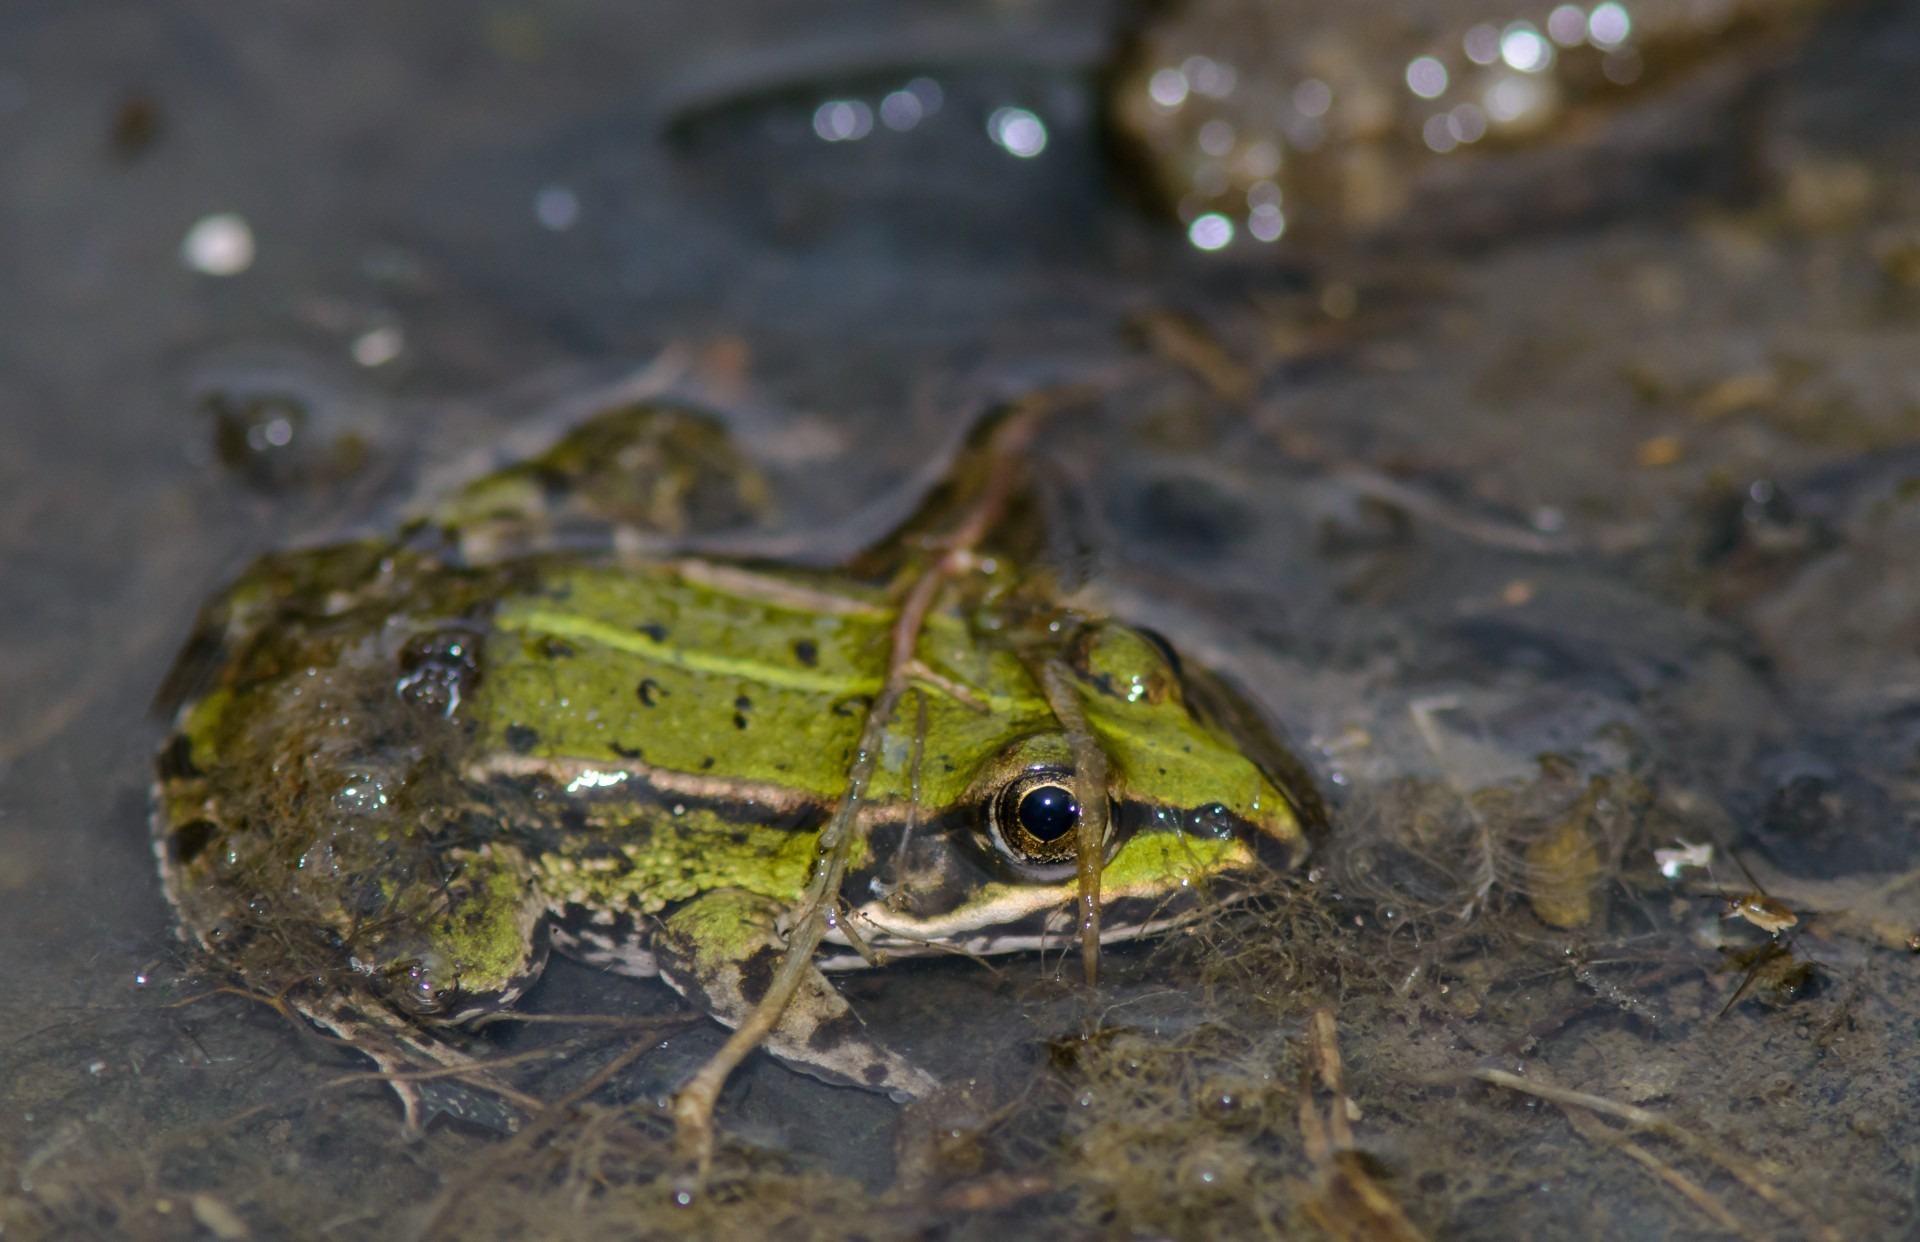
water, nature, summer, wildlife, green, biology, frog, toad, amphibian, fauna, close up, vertebrate, macro photography, bullfrog, ranidae, marine biology, grass frog